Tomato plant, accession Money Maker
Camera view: bottom (45 deg); turntable rotation: 300 degrees
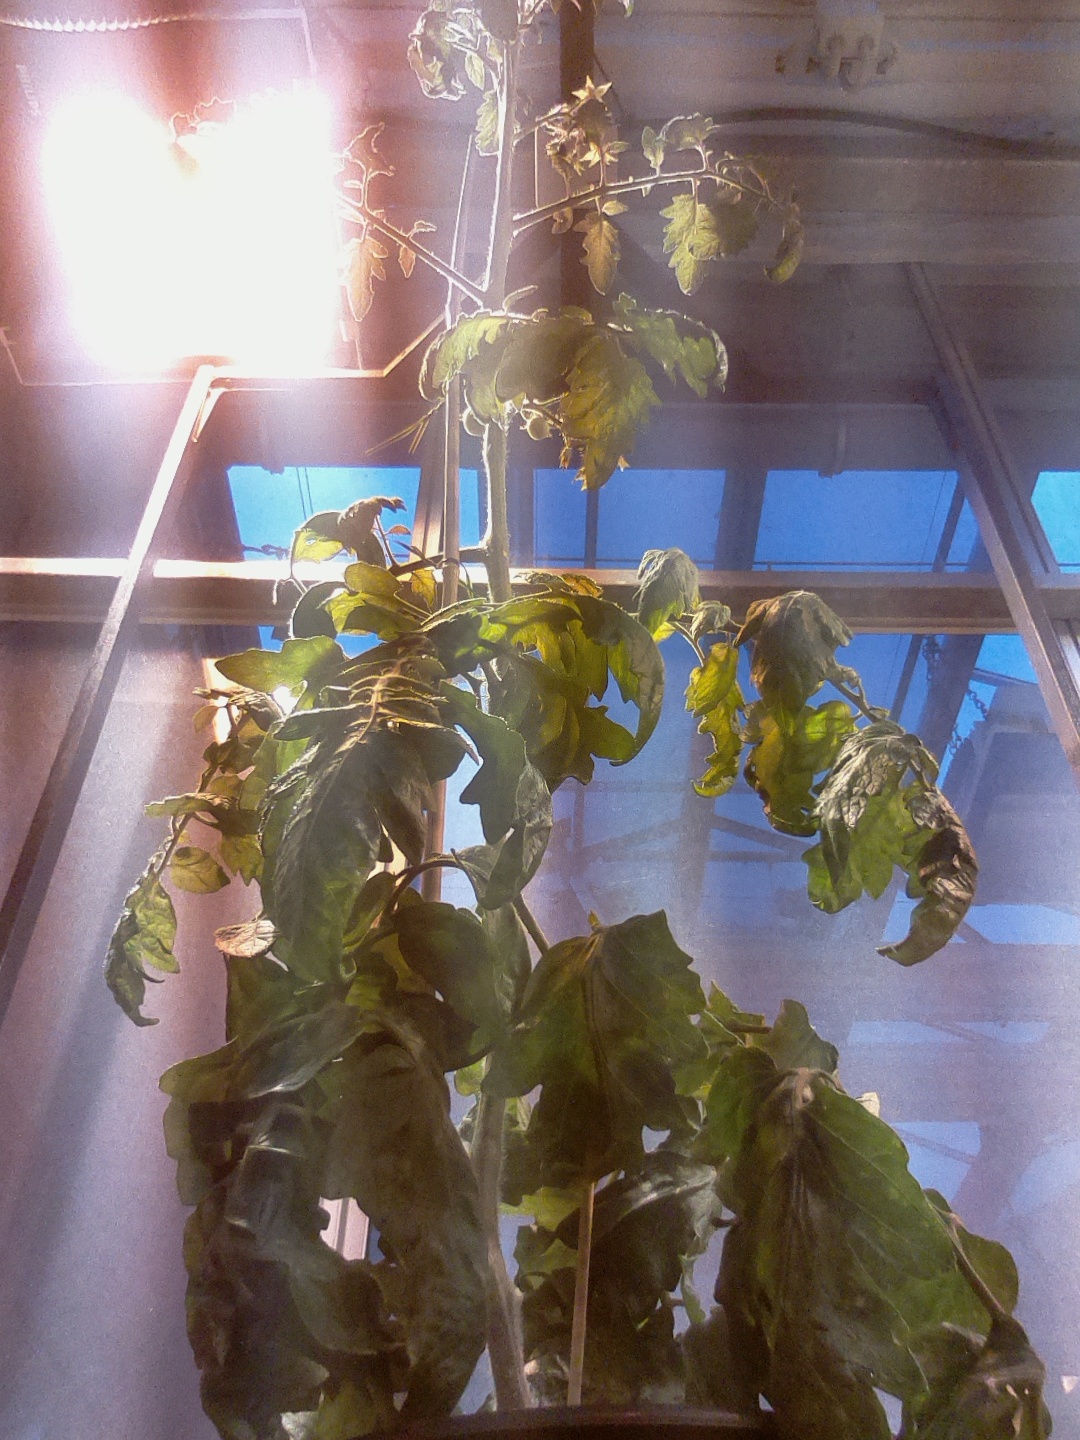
BBCH growth stage 72: 20%-30% of final fruit size